List of burial places of founders of religious traditions

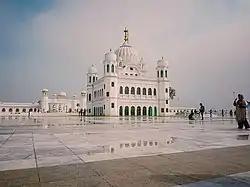
Gurudwara of Guru Nanak in Kartarpur, Pakistan

The Green Dome, which houses the tomb of the Islamic prophet Muhammad (who is buried alongside the first two Rashidun Caliphs), is located in the southeast corner of Al-Masjid an-Nabawi ("The Mosque of the Prophet") in Medina, Saudi Arabia. The tomb lays within the confines of the "Hujra" ("Noble Chamber"), what used to be his and his wife Aisha's house. It only adjoined the mosque until Caliph al-Walid I ordered to incorporate it during the mosque's expansion under his reign.